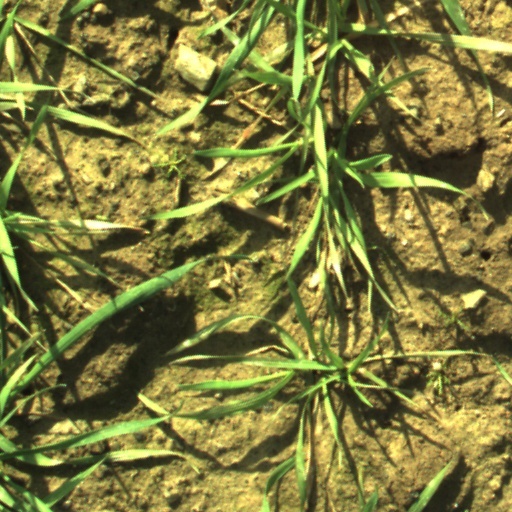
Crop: wheat